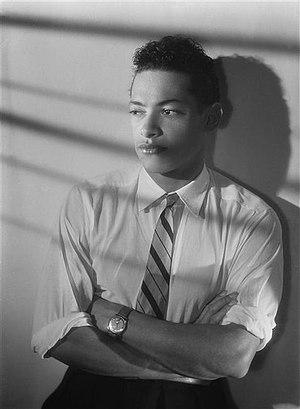
Raymond Ventura, dit Ray Ventura, né le 16 avril 1908 à Paris et mort le 29 mars 1979 à Palma de Majorque, est un compositeur français, également arrangeur musical, chef d'orchestre, éditeur de musique et producteur de cinéma, célèbre pour son orchestre à sketches et ses spectacles avec ses « Collégiens ».